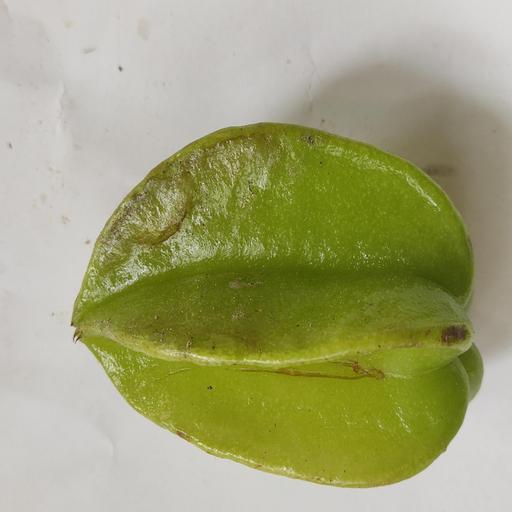
Crop type: Carambola